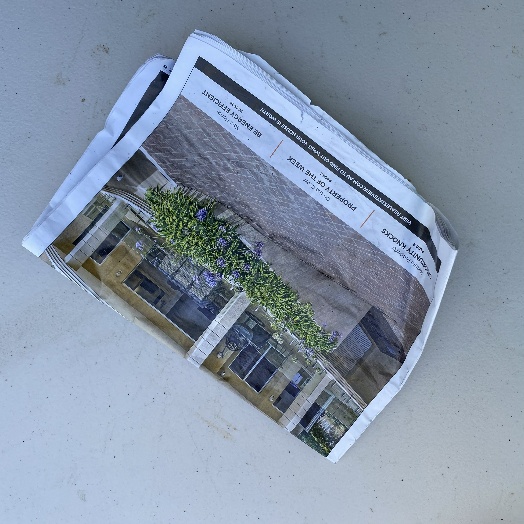
Label: Paper